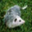
Label: possum